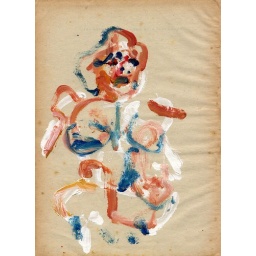
torso study in red white and blue